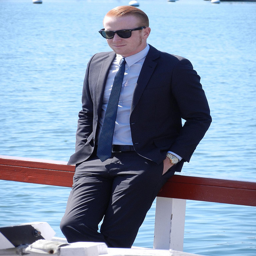
A man with a suit and sunglasses leans on a railing.
A man wearing a suit is leaning on a wooden rail.
The man is sitting on the post beside the water.
A man in a suit leaning on a rail near water.
A man in a suit is leaning on a rail near the water.